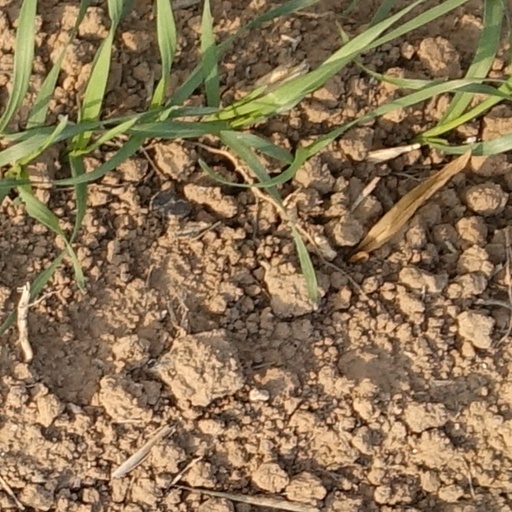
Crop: wheat